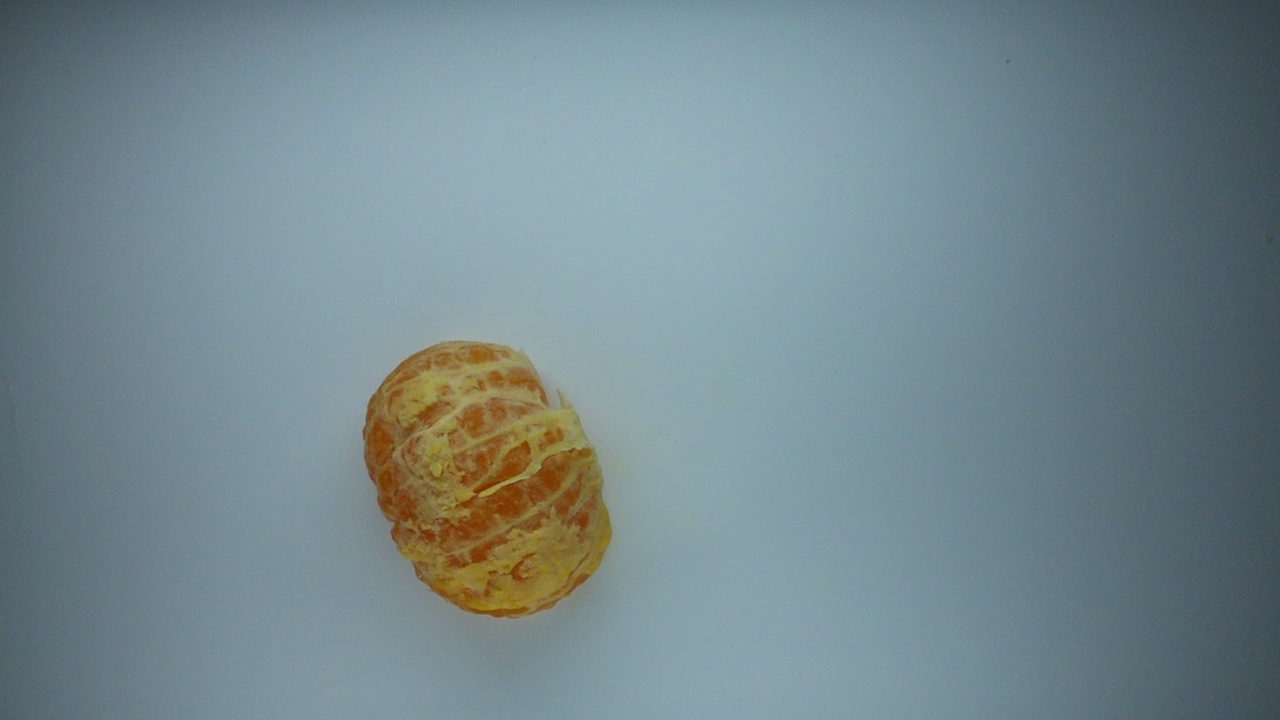
Label: trash